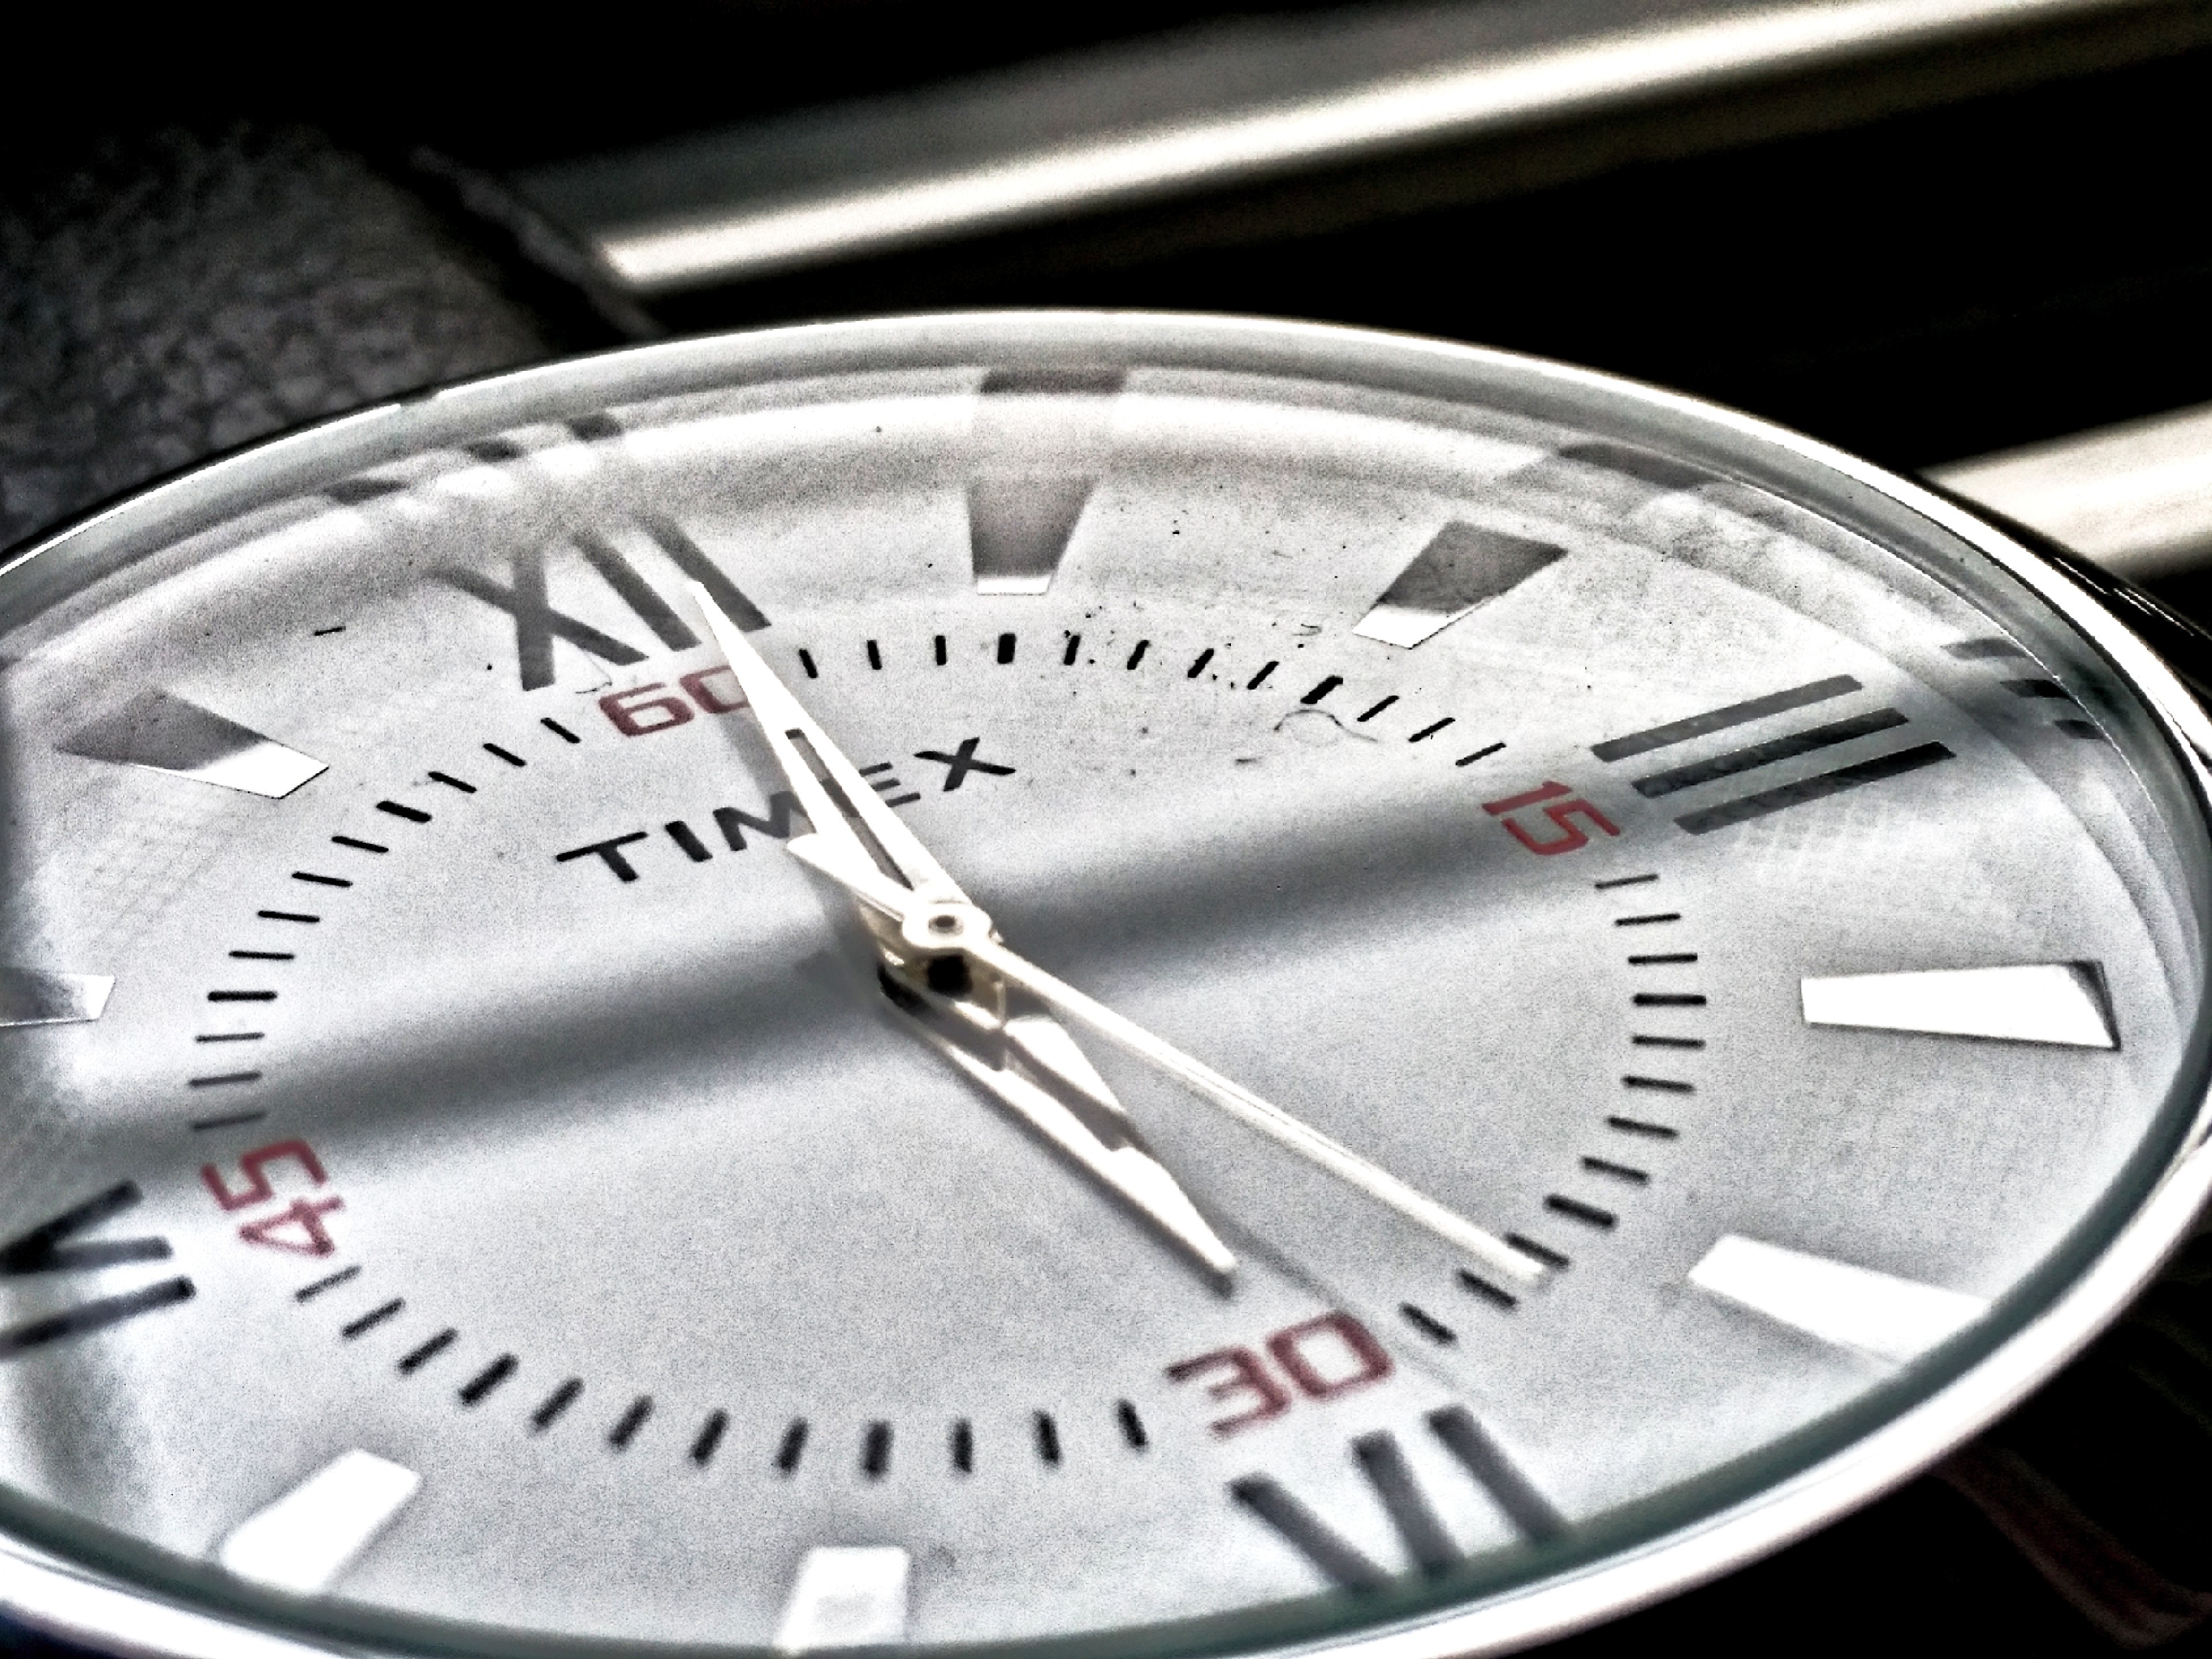
watch, hand, wheel, gauge, tachometer, rim